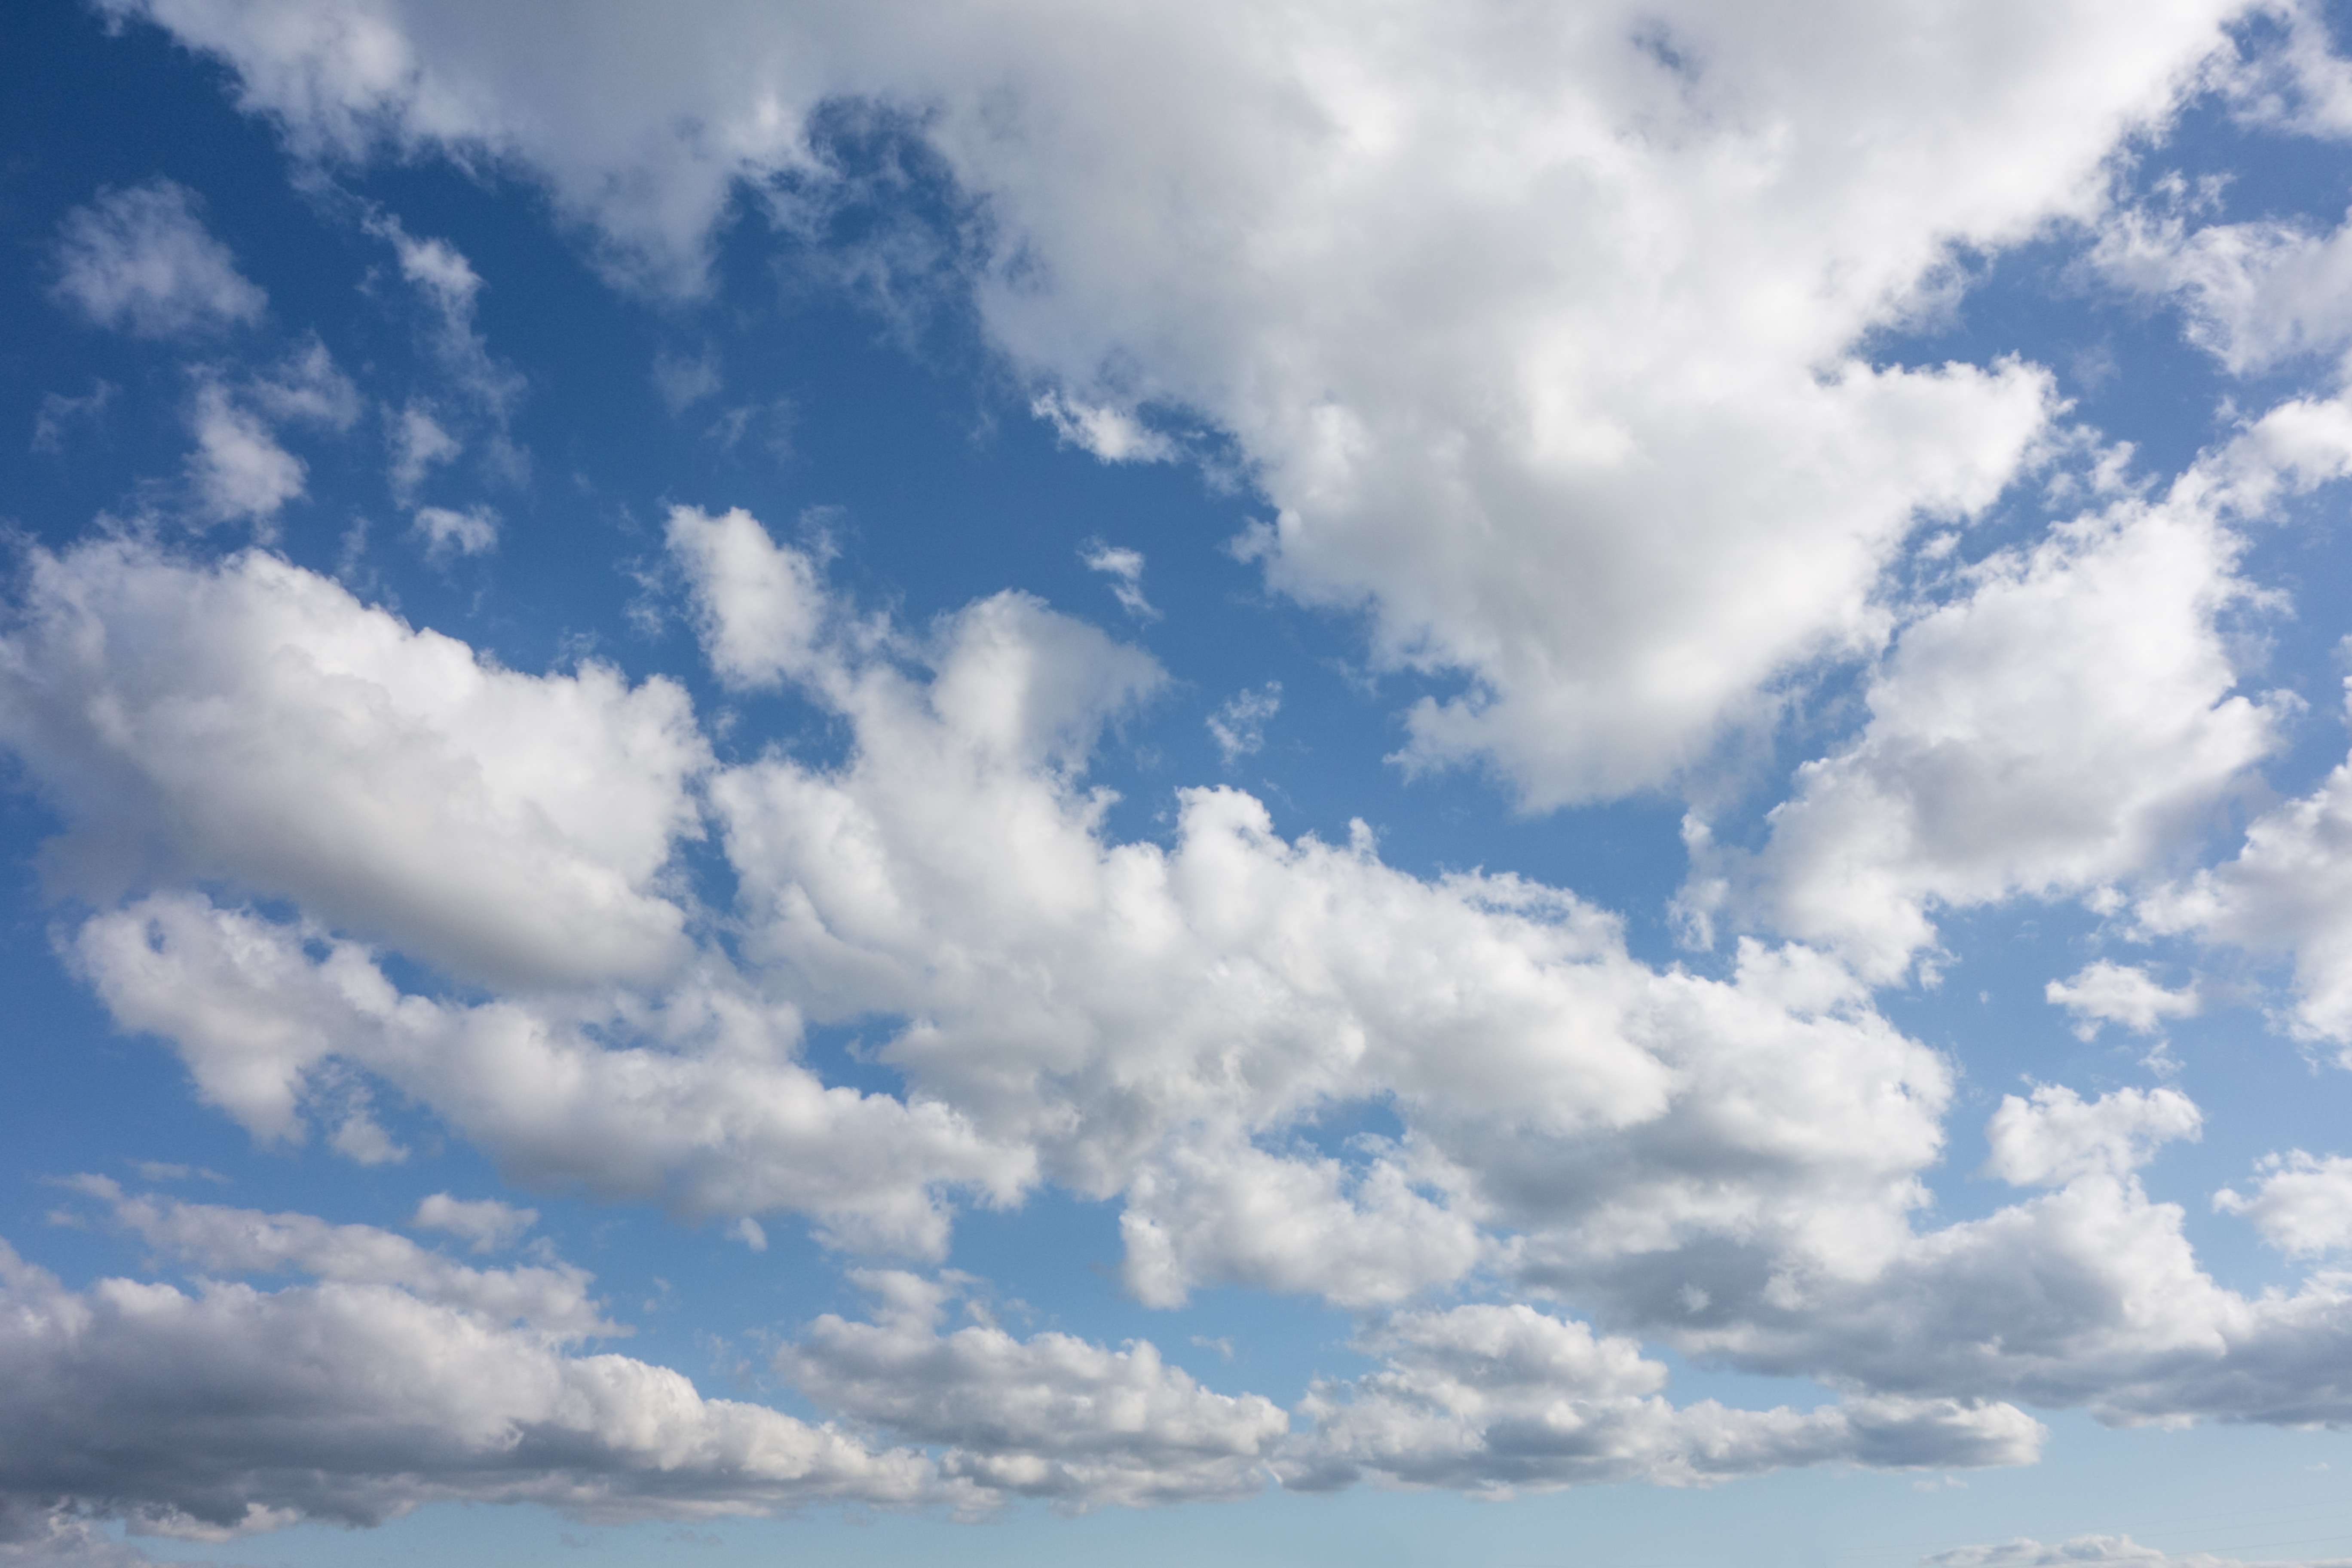
nature, horizon, light, cloud, sky, sunlight, atmosphere, daytime, cumulus, blue, clouds, bright, clouds form, cloud formation, meteorological phenomenon, atmosphere of earth